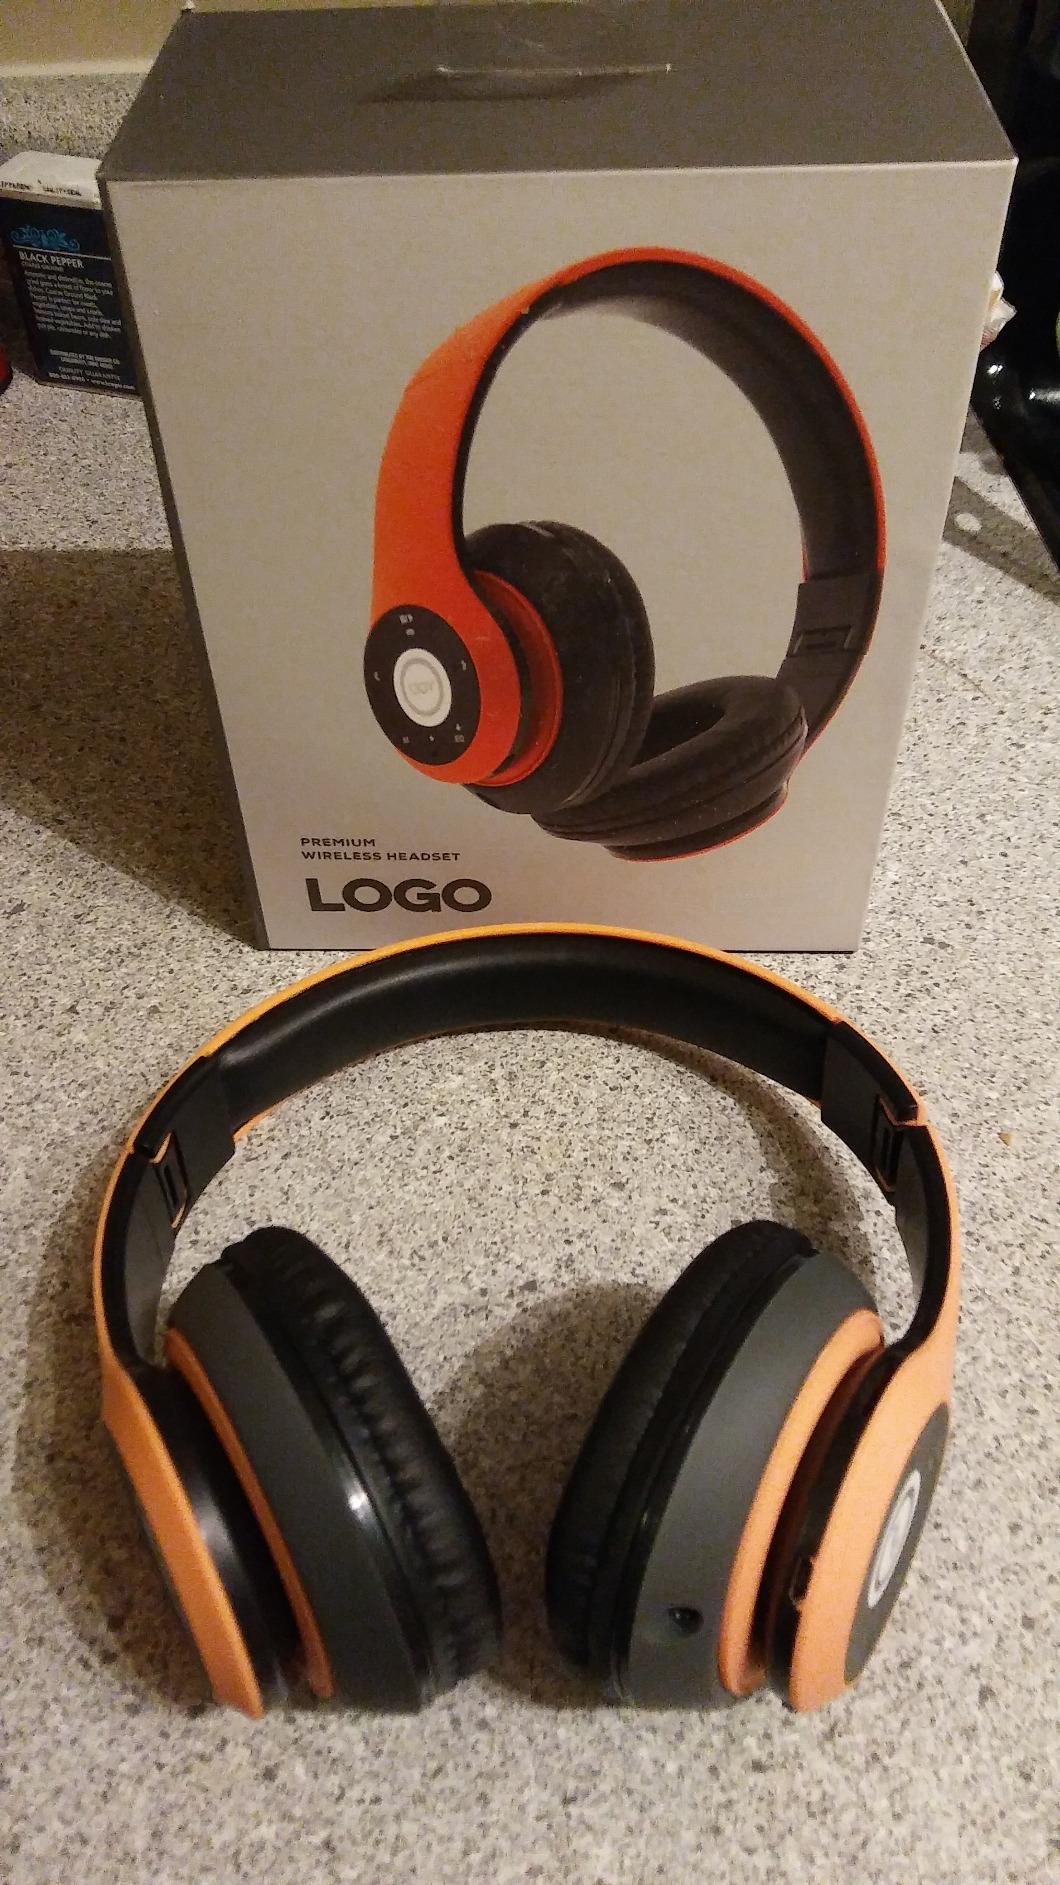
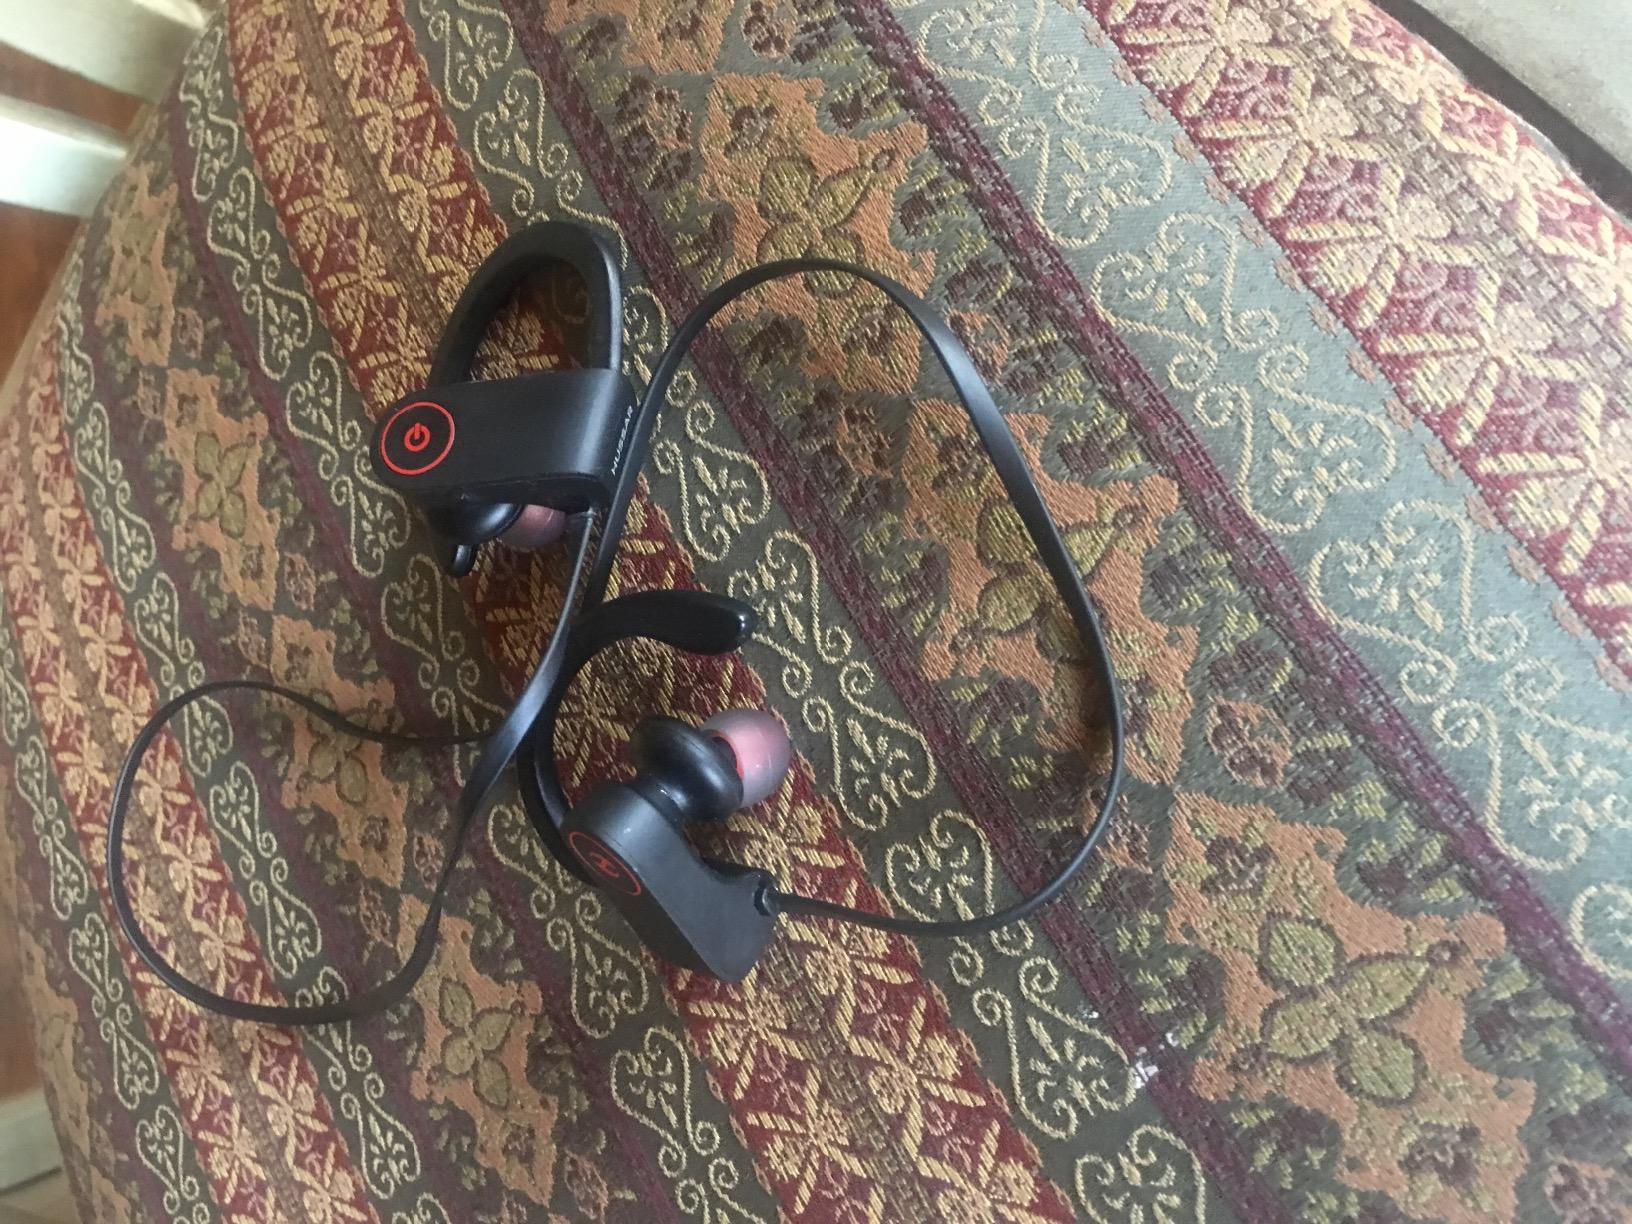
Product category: headphones
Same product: no